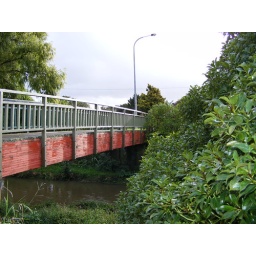
A picture of a bridge leading to nowhere over a dirty stream, in Waiwhetu, Wellington NZ.